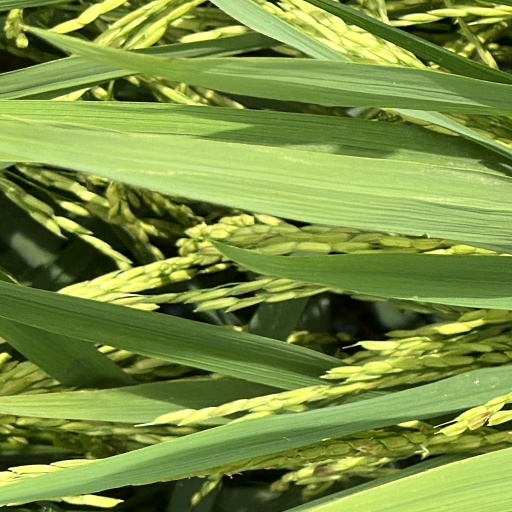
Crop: rice